Hans von Dohnanyi

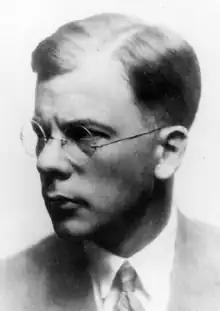
Hans von Dohnányi

Hans von Dohnanyi (originally "Johann von Dohnányi" ; 1 January 1902 – 8 or 9 April 1945) was a German jurist. He used his position in the Abwehr to help Jews escape Germany, worked with German resistance against the Nazi régime, and after the failed 20 July Plot, he was accused of being the "spiritual leader" of the conspiracy to assassinate Hitler, and executed by the SS in 1945.